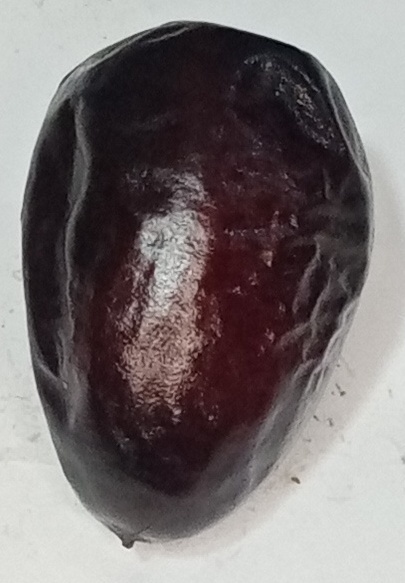
Variety: kupro
Size: large
Grade: grade-2